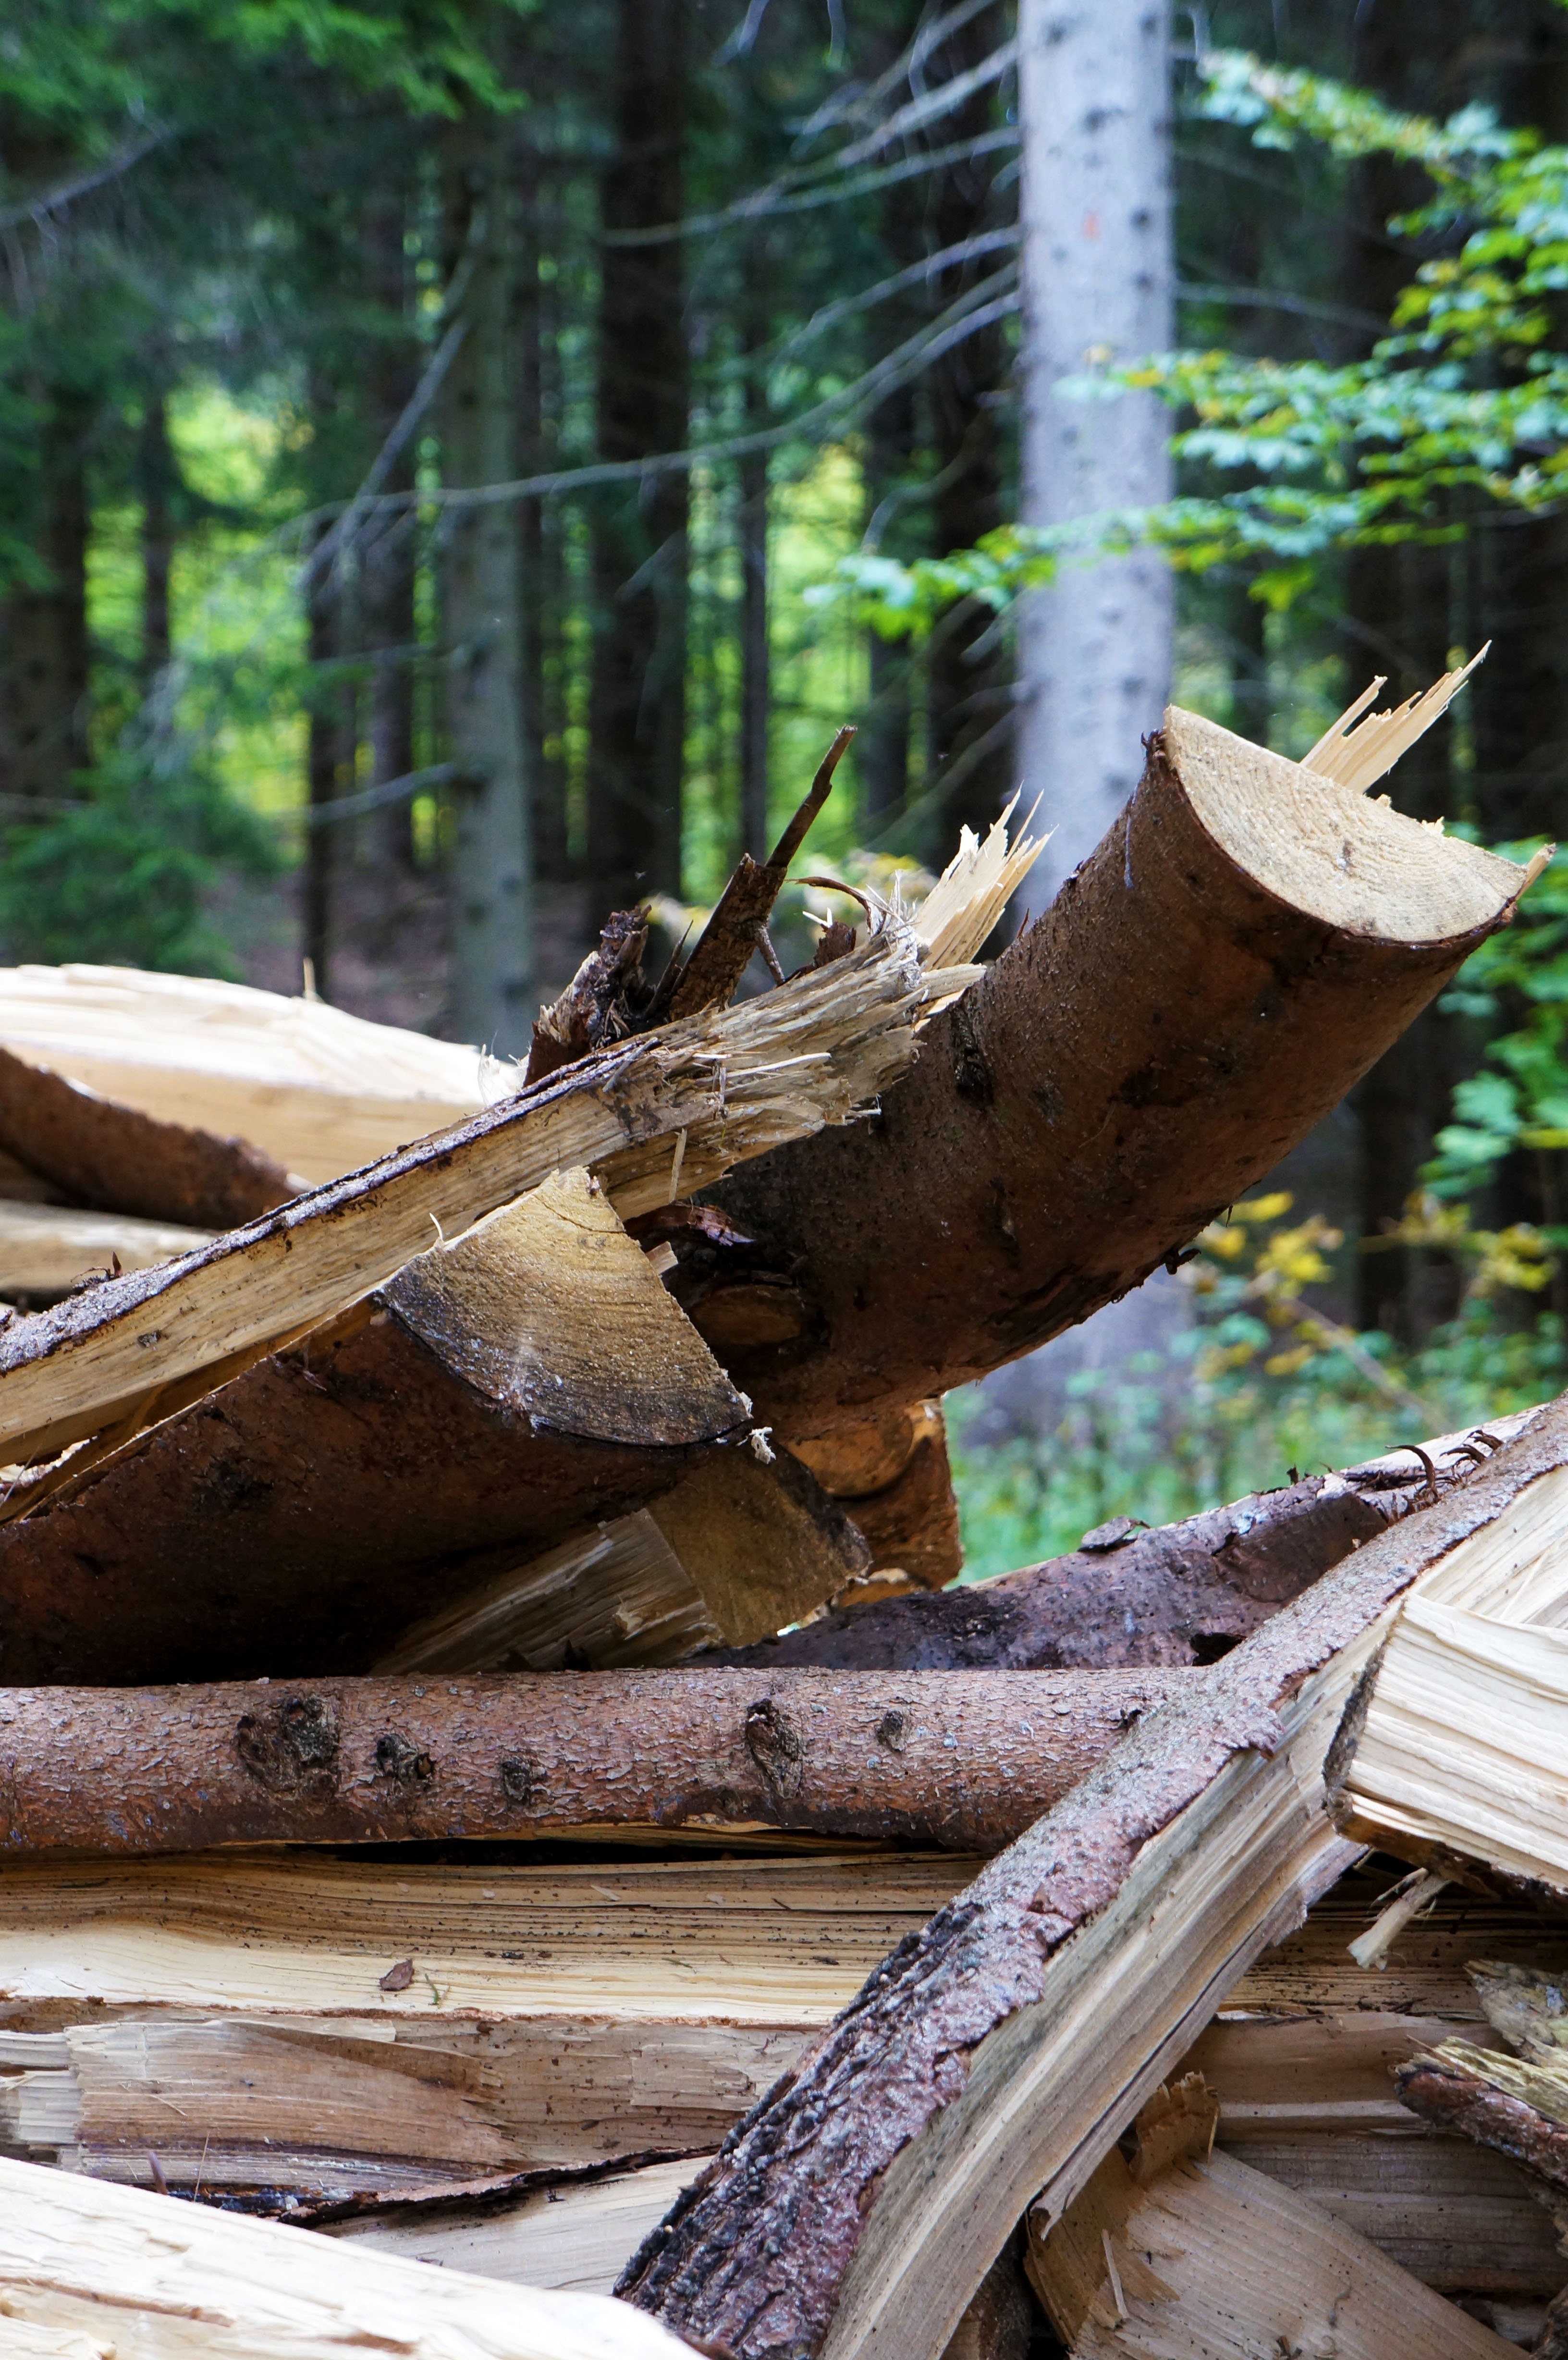
tree, nature, forest, branch, wood, leaf, trunk, bark, tree trunks, woody plant